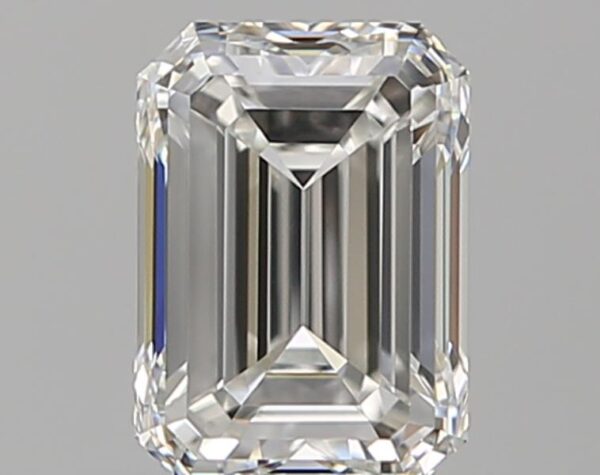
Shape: emerald
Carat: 1
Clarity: VVS2
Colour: F
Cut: EX
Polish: EX
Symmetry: VG
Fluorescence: ST
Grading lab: GIA
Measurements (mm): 6.57 x 4.67 x 3.16